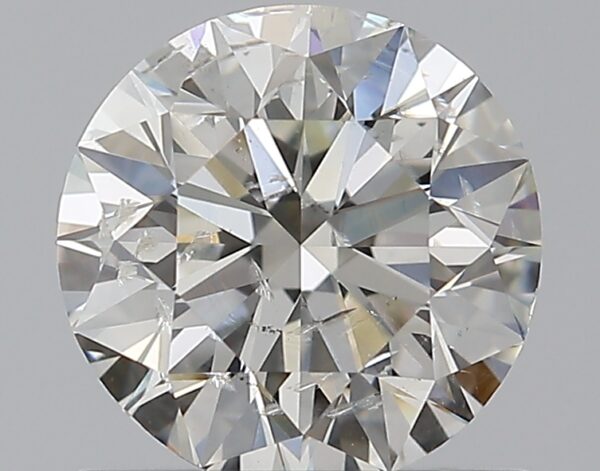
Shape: round
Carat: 1
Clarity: SI2
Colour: G
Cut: EX
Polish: EX
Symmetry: EX
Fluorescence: N
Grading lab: IGI
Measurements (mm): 6.35 x 6.31 x 4